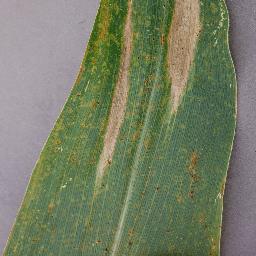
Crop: corn
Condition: (maize)_northern_blight